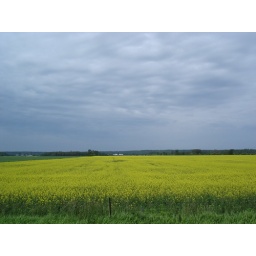
farmer's yellow field in Verner's Cache Bay rd